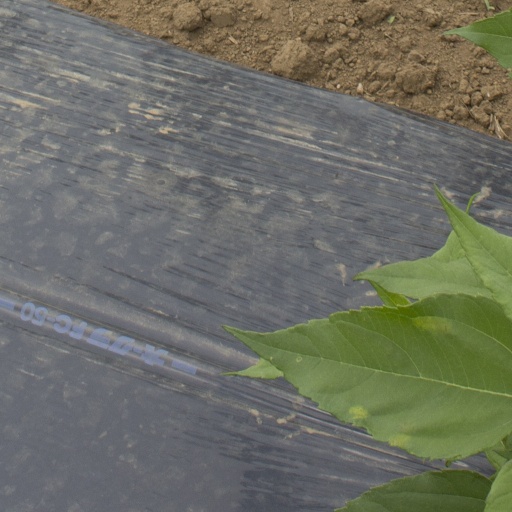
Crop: Jerusalem artichoke